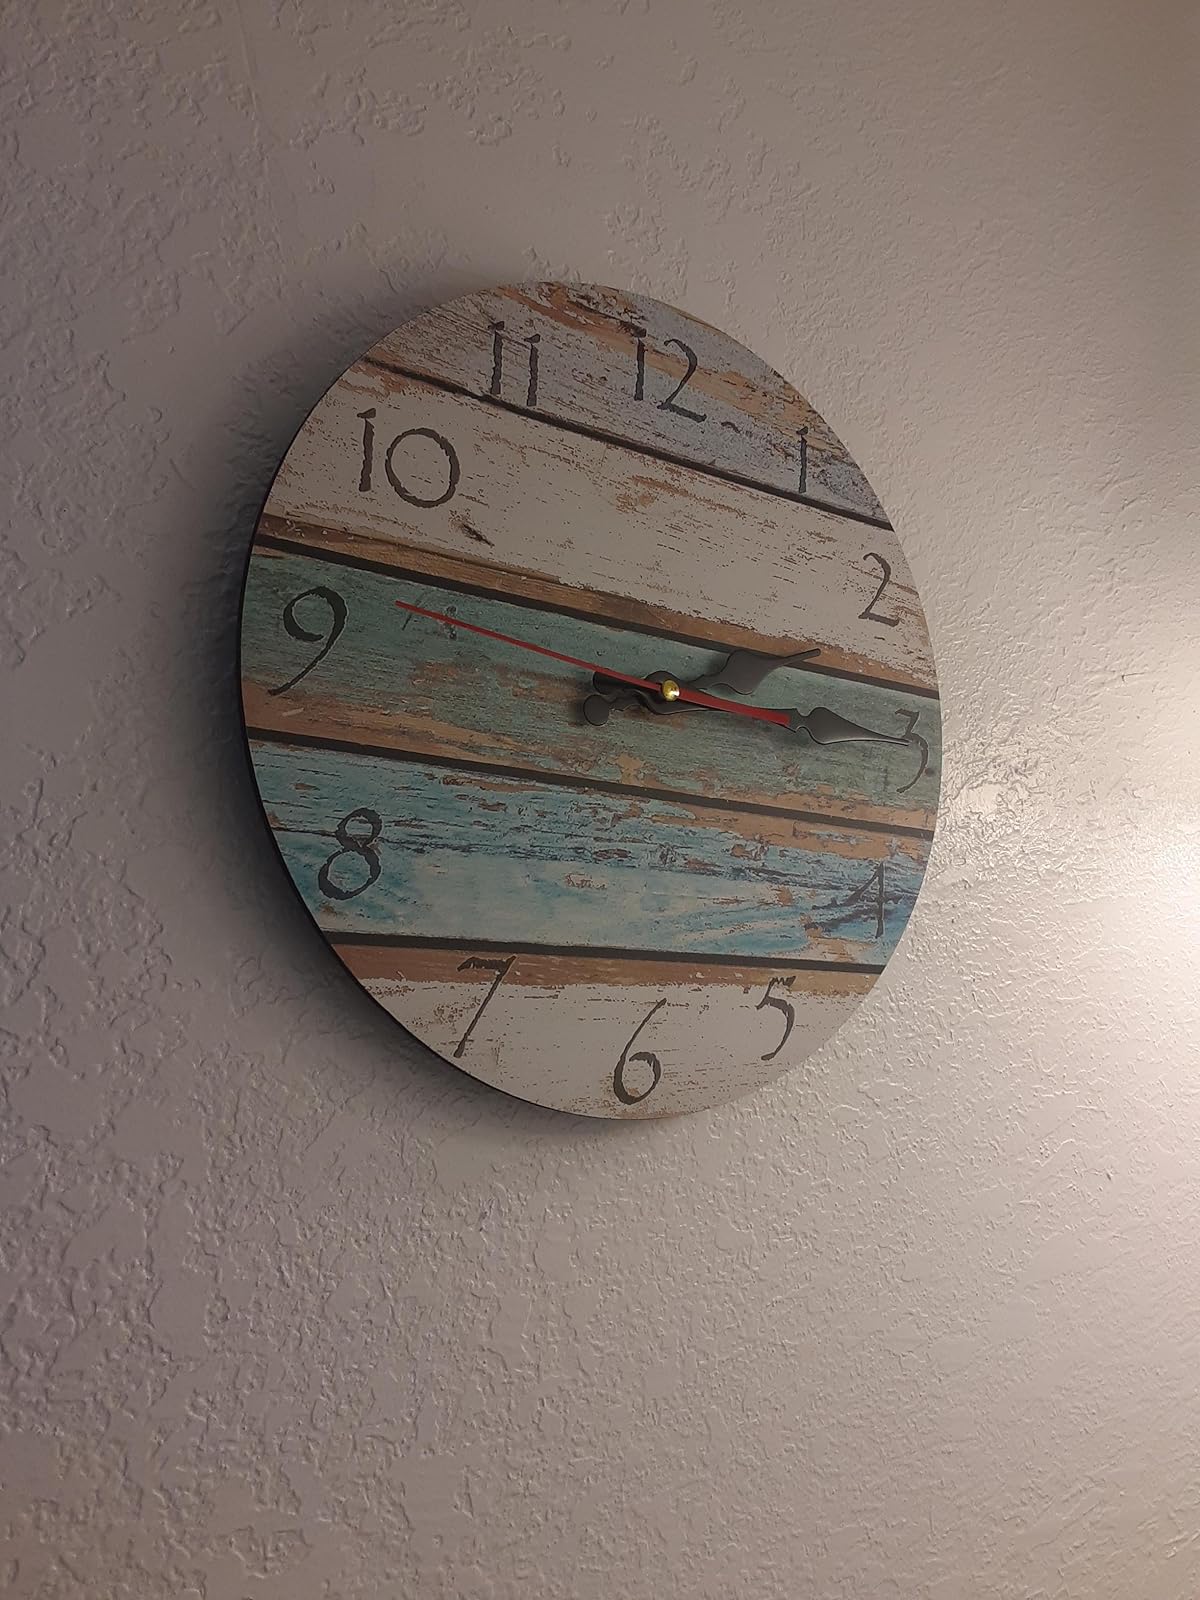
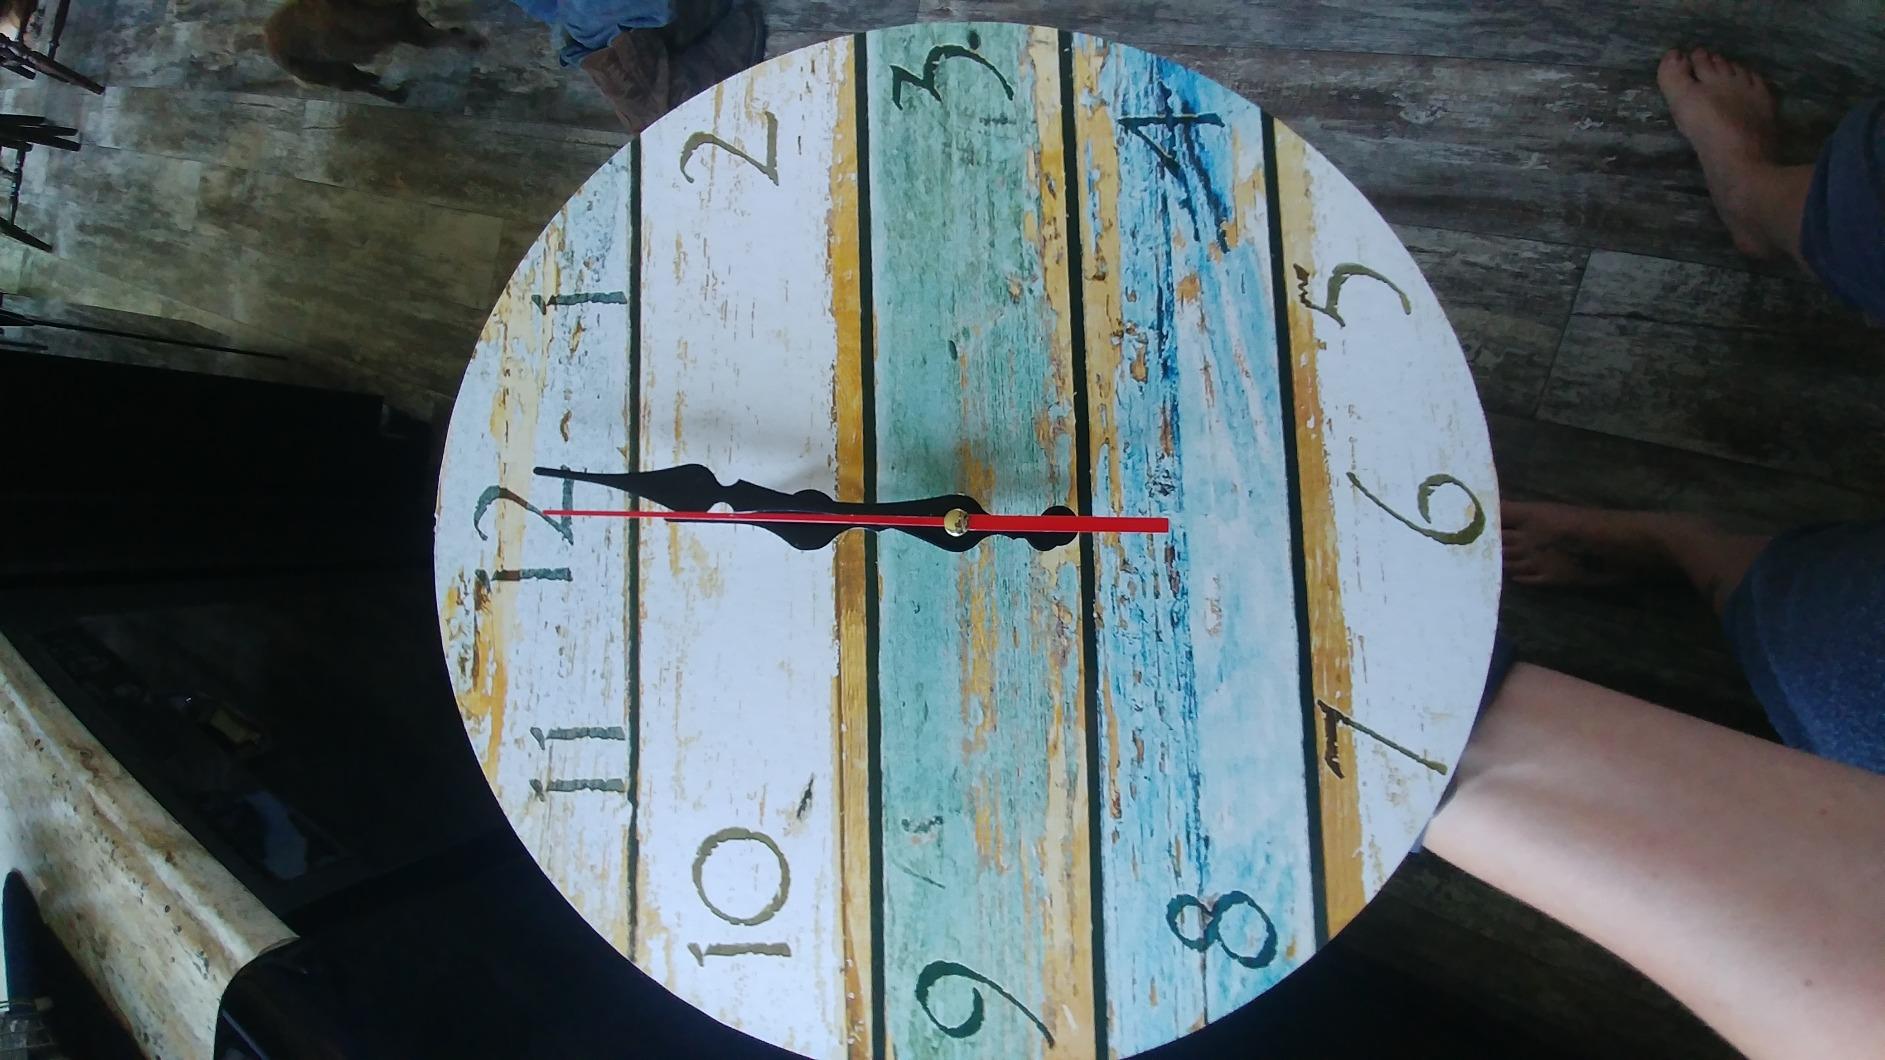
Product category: clock
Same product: yes